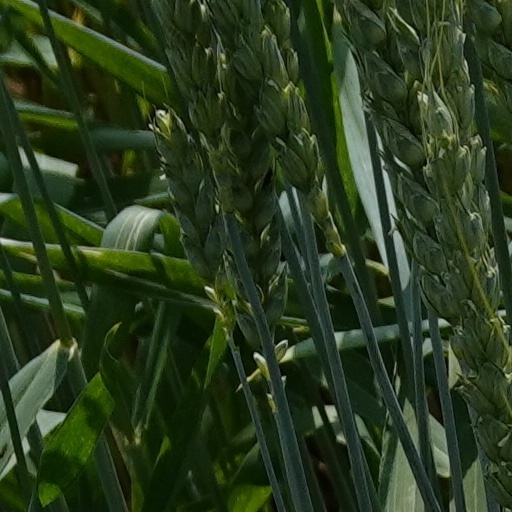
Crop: wheat